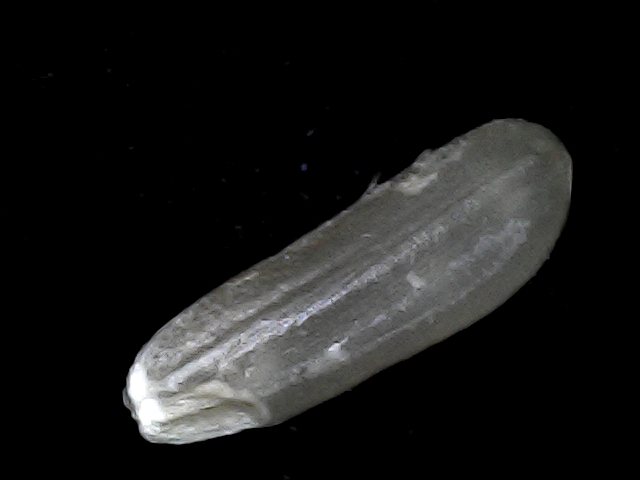
Rice variety: BD70